Jacques Forget

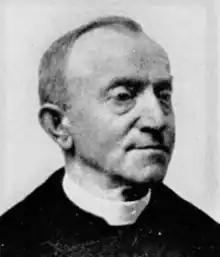

The abbé Jacques Forget (6 January 1852 – 1933) was a Belgian priest, biblical scholar and professor of Arabic at the Catholic University of Louvain.